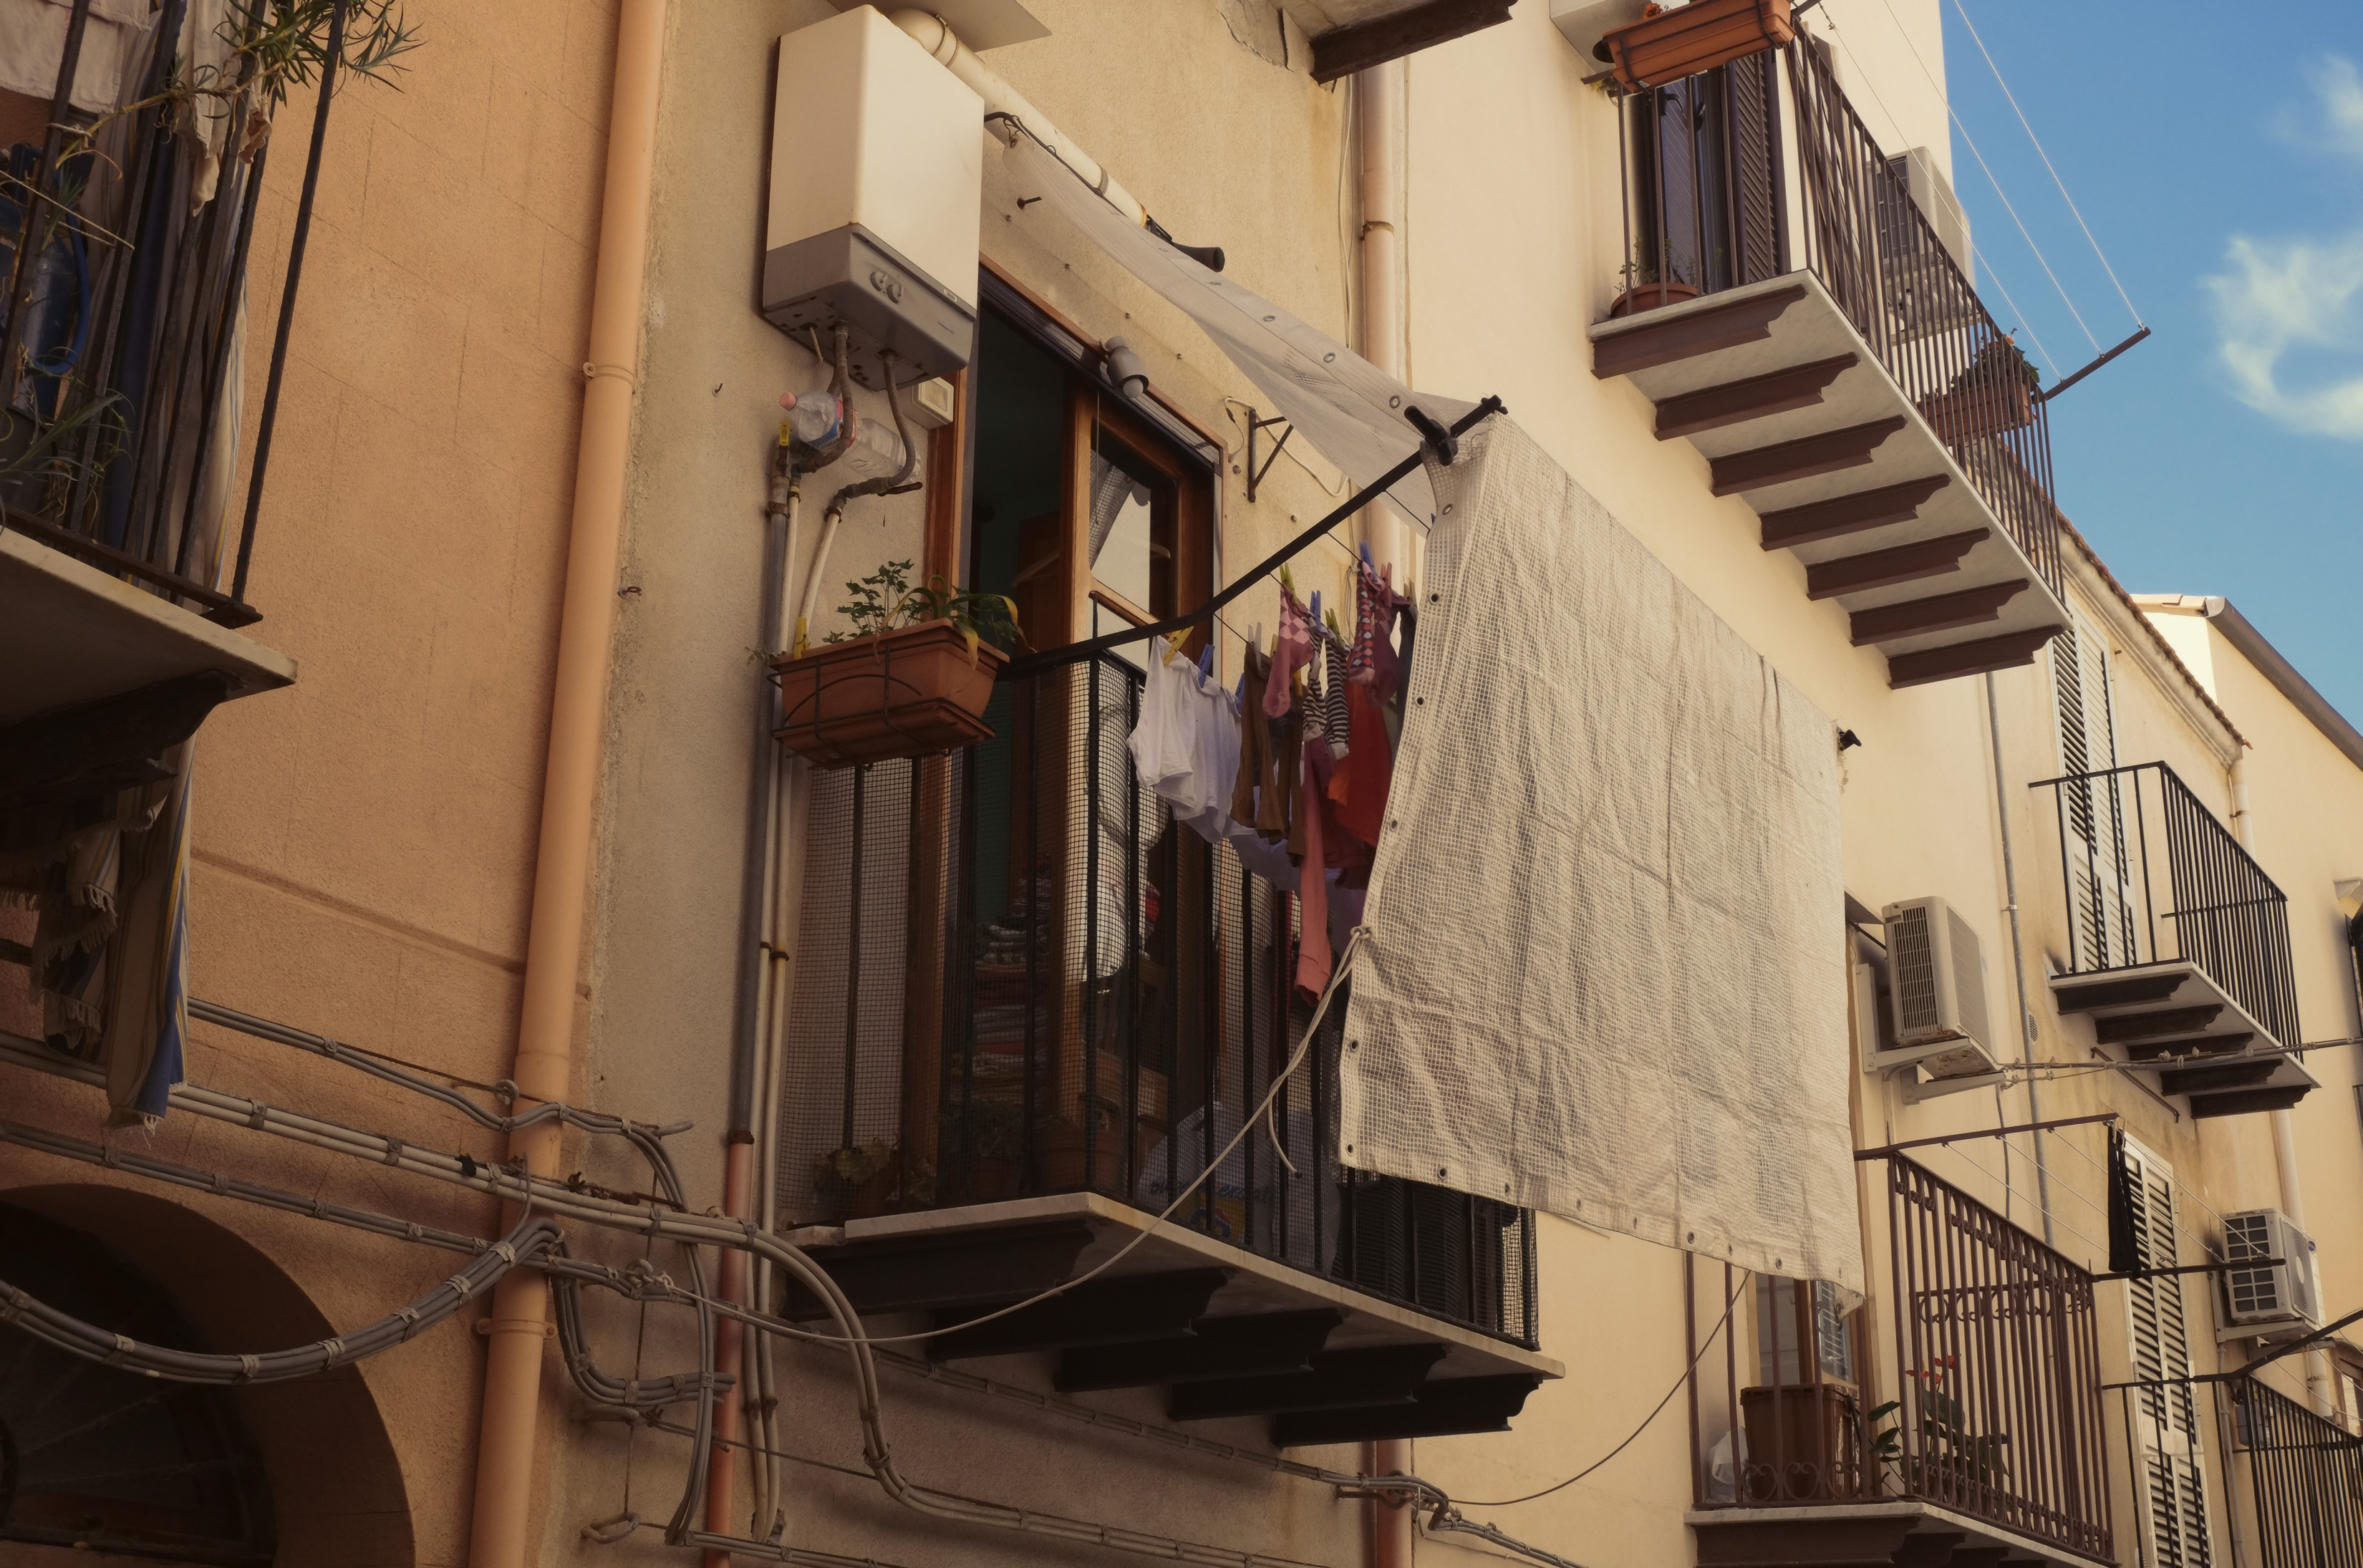
architecture, wood, street, house, alley, balcony, italy, facade, tourist attraction, fuji, sicily, fujix, fujixe1, e1, cefalu